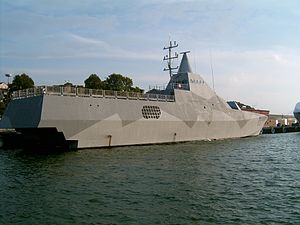
Visby-klassen
HMS Visby (K31) i Visby havn
Visby-klassen er Svenska marinens nye korvetklasse. Skibene i denne klasse er navngivet efter svenske byer, Og klassen er navngivet efter det første skib i klassen: HMS Visby.